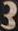
Number: 3